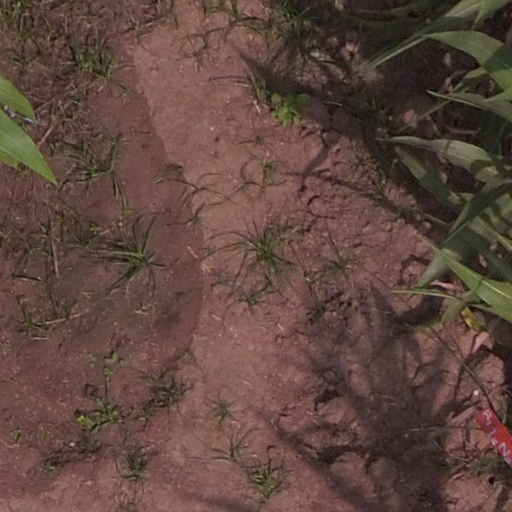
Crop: maize; corn